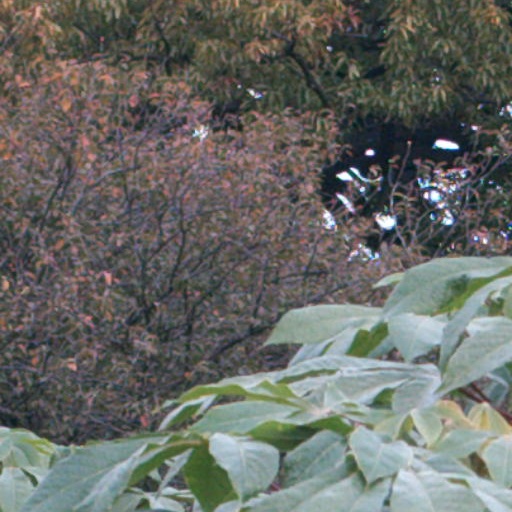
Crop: cassava